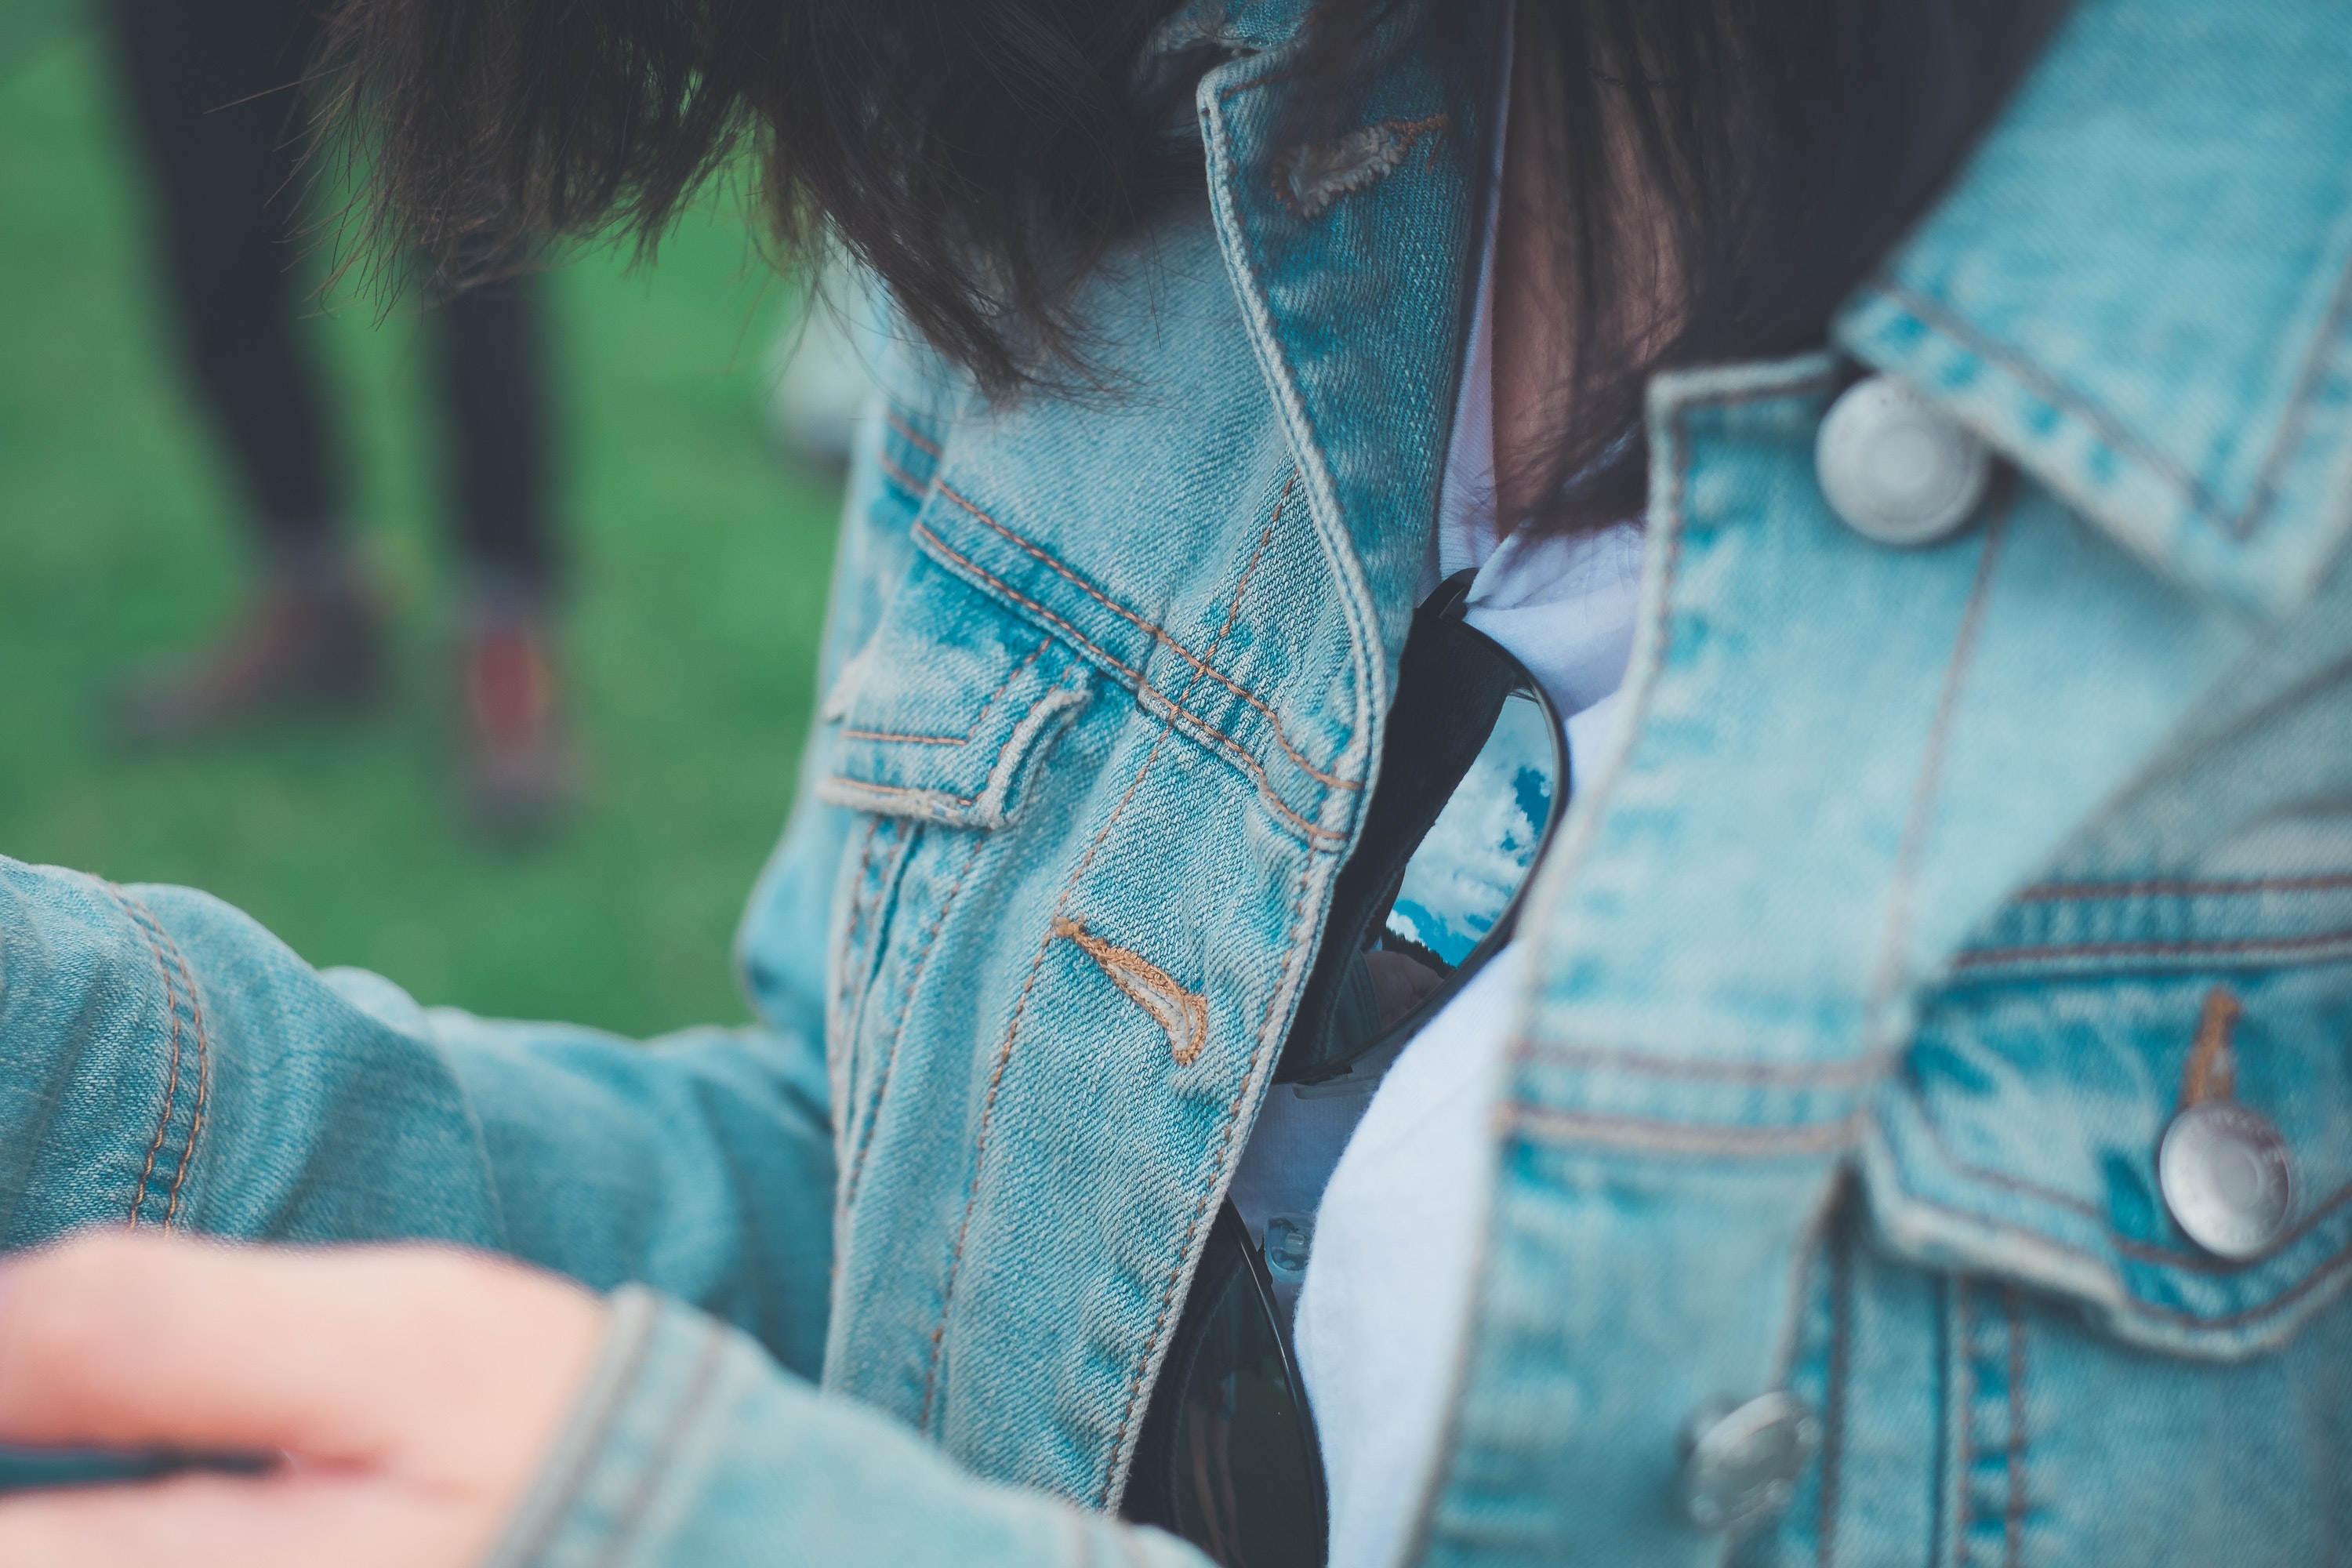
blue, green, jeans, turquoise, cool, skin, denim, plaid, textile, jacket, hand, human, outerwear, design, pattern, grass, black hair, street fashion, smile, child, sleeve, style